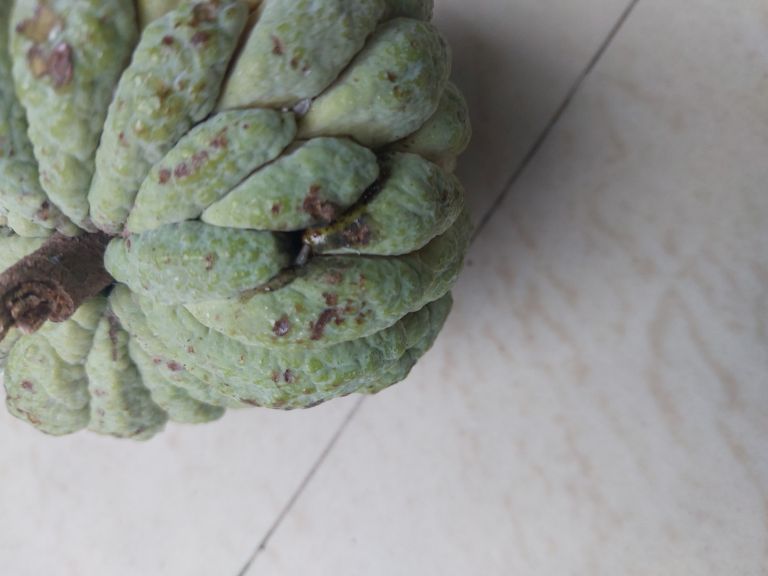
Disease label: Athracnose